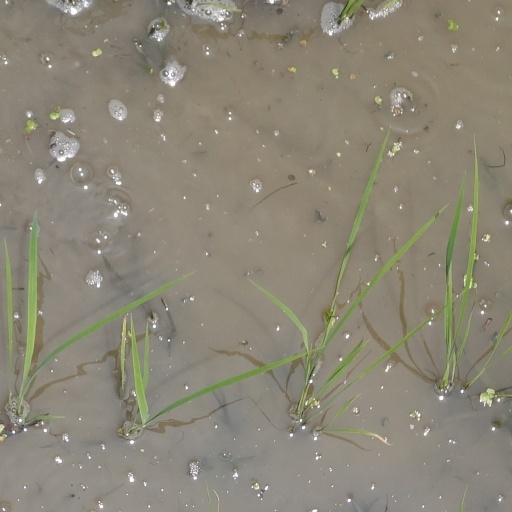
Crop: rice